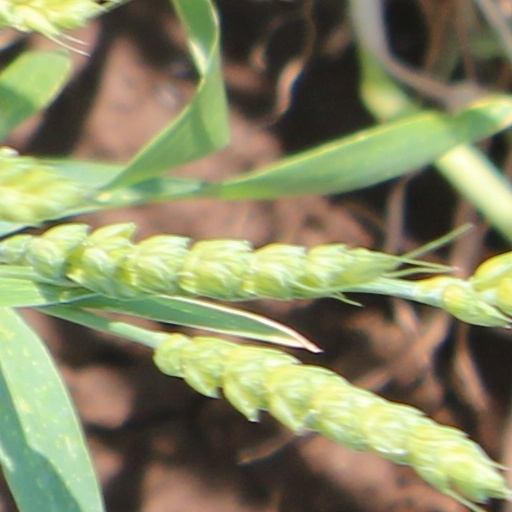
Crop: wheat